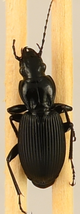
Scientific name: Pterostichus lachrymosus
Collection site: Mountain Lake Biological Station NEON (MLBS), plot MLBS_002